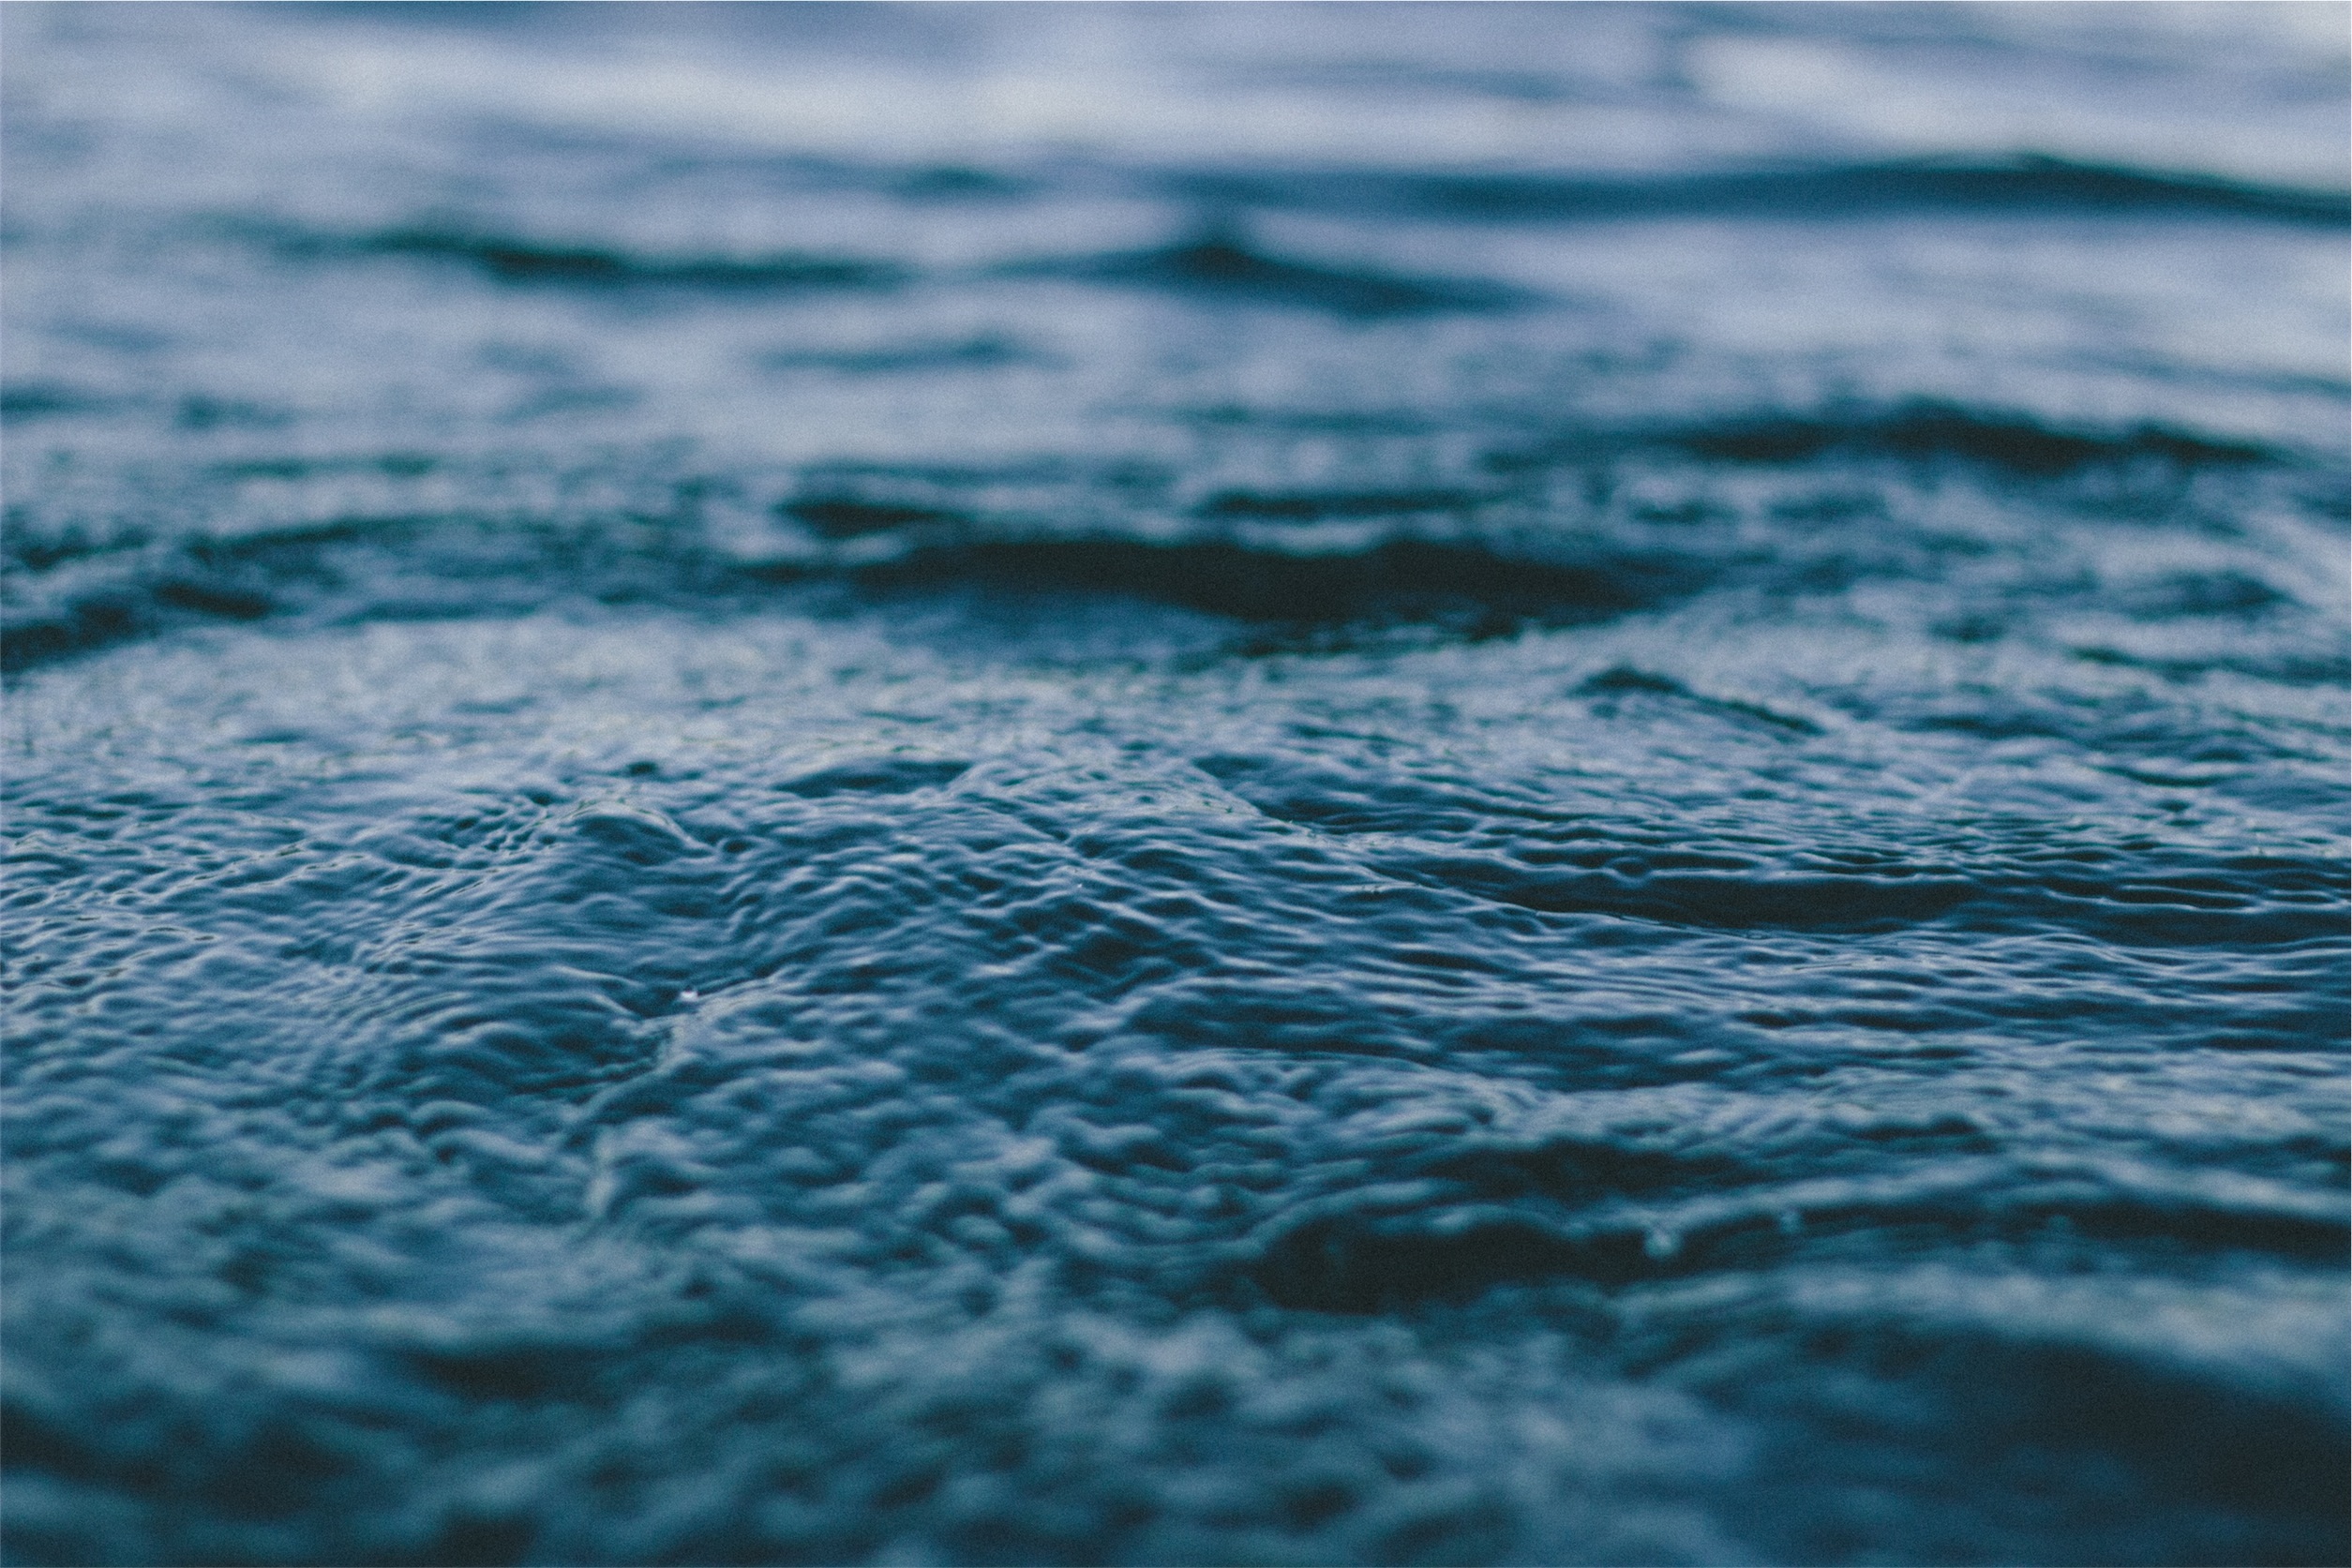
beach, sea, coast, water, ocean, horizon, shore, wave, lake, wind, wet, blue, body of water, surface, waves, ripples, wind wave